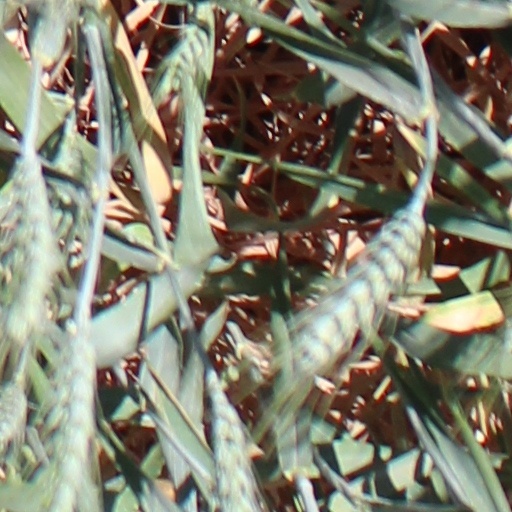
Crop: wheat